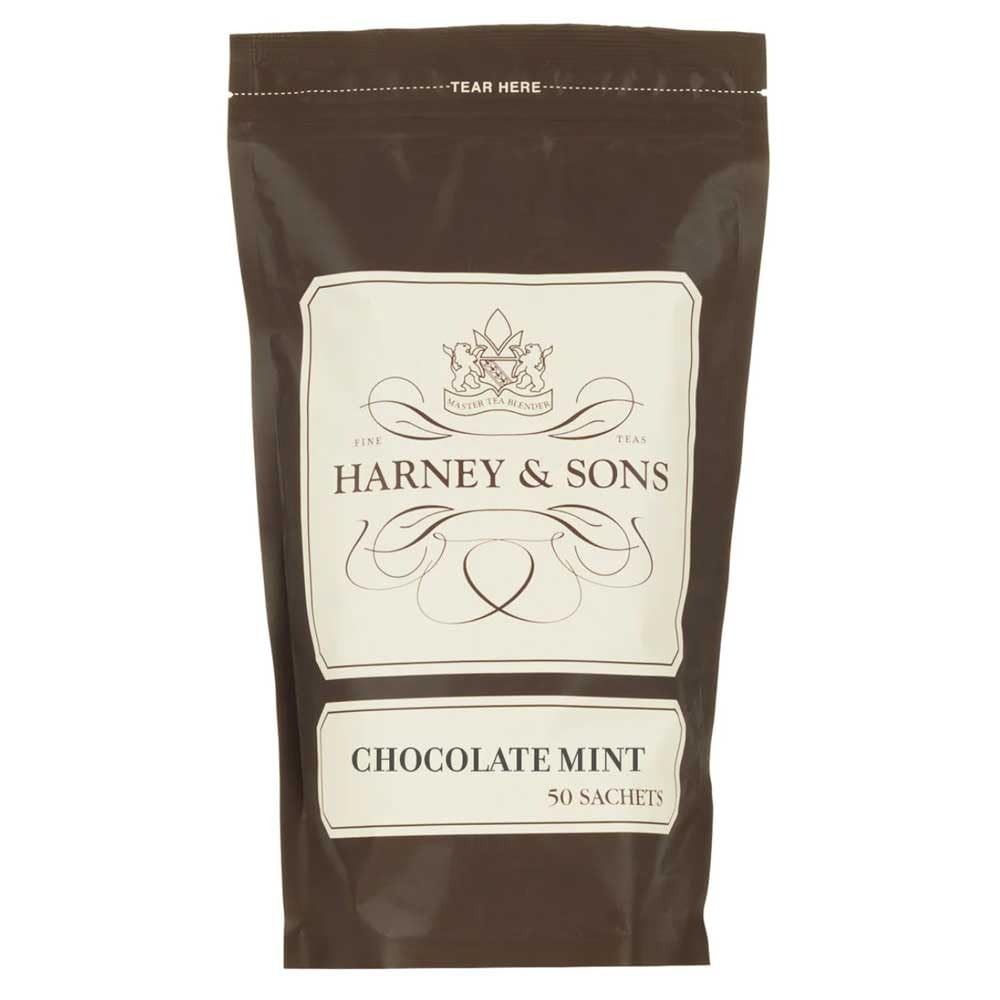
Item Name: Harney & Sons Chocolate Mint | Bag of 50 Sachets
Bullet Point 1: Chocolate Mint is a tasty Chinese black tea with a divine aroma of peppermint leaves and natural chocolate flavor.
Bullet Point 2: Subtle yet sweet, try it and you'll recall the taste of a beloved box of cookies. It's also an irresistible after-dinner tea.
Bullet Point 3: Bag of 50 sachets. Each sachet brews a 12 oz. cup of tea. Caffeinated.
Bullet Point 4: Ingredients: Black tea, chocolate flavor, vanilla flavor, peppermint leaves. Contains natural flavors.
Bullet Point 5: HARNEY & SONS IS A PROUD MEMBER OF 1% FOR THE PLANET. Joining 1% for The Planet in 2006 meant we could directly donate one percent of our total sales to the environmental organizations of our choice.
Value: 50.0
Unit: Count

Price: 28.99